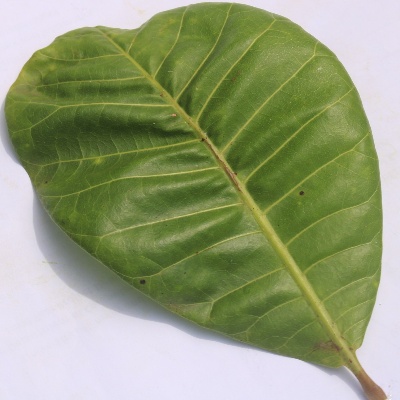
Crop: Cashew
Condition: anthracnose